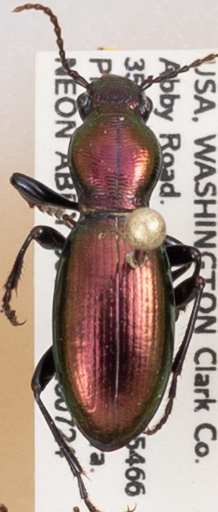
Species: Zacotus matthewsii
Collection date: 2018-07-24
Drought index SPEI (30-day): -1.13
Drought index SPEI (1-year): -0.62
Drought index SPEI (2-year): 0.71